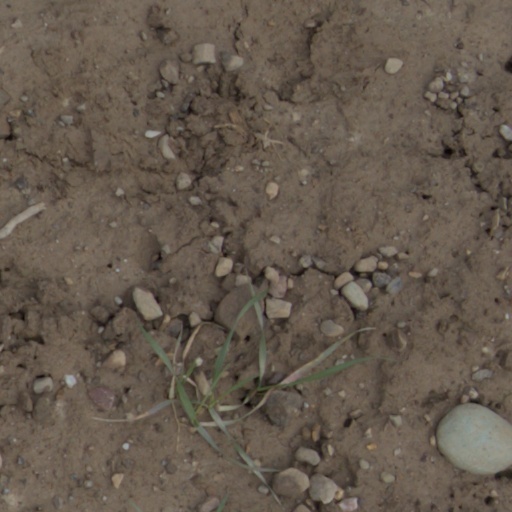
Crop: wheat